Mobility transition

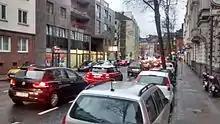
Classic urban mobility using the example of Aachen: privately owned automobiles characterise the streetscape.

To demonstrate how much road traffic contributes to air pollution in Germany, for every 100 inhabitants, 58 of them owned passenger cars, according to Federal Statistical Office of Germany.